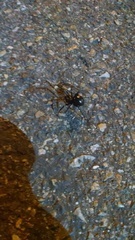
Species: Lactrodectus_hesperus